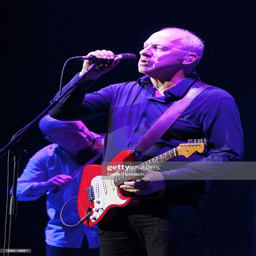
person performs live during a concert .